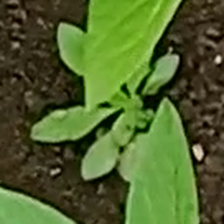
Weed species: Lamber_Quarter_plant(Chenopodium )